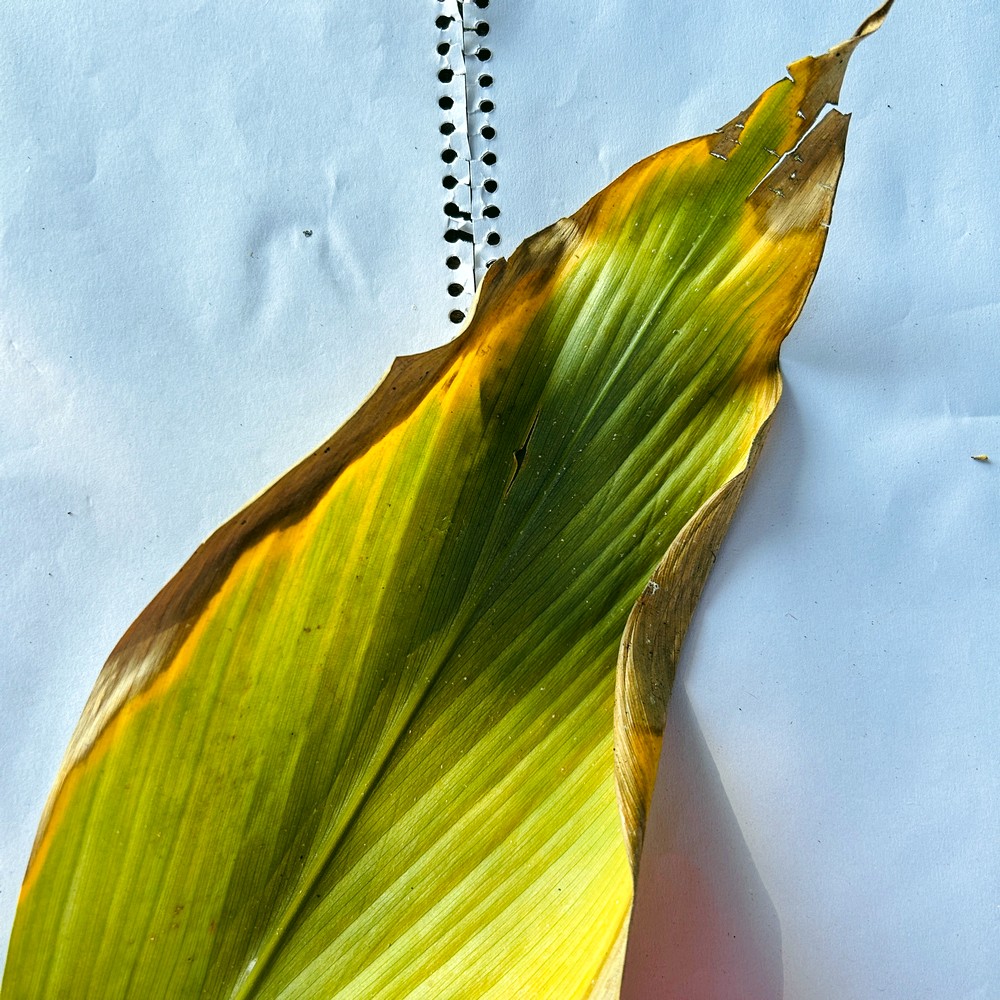
Label: Leaf Blotch